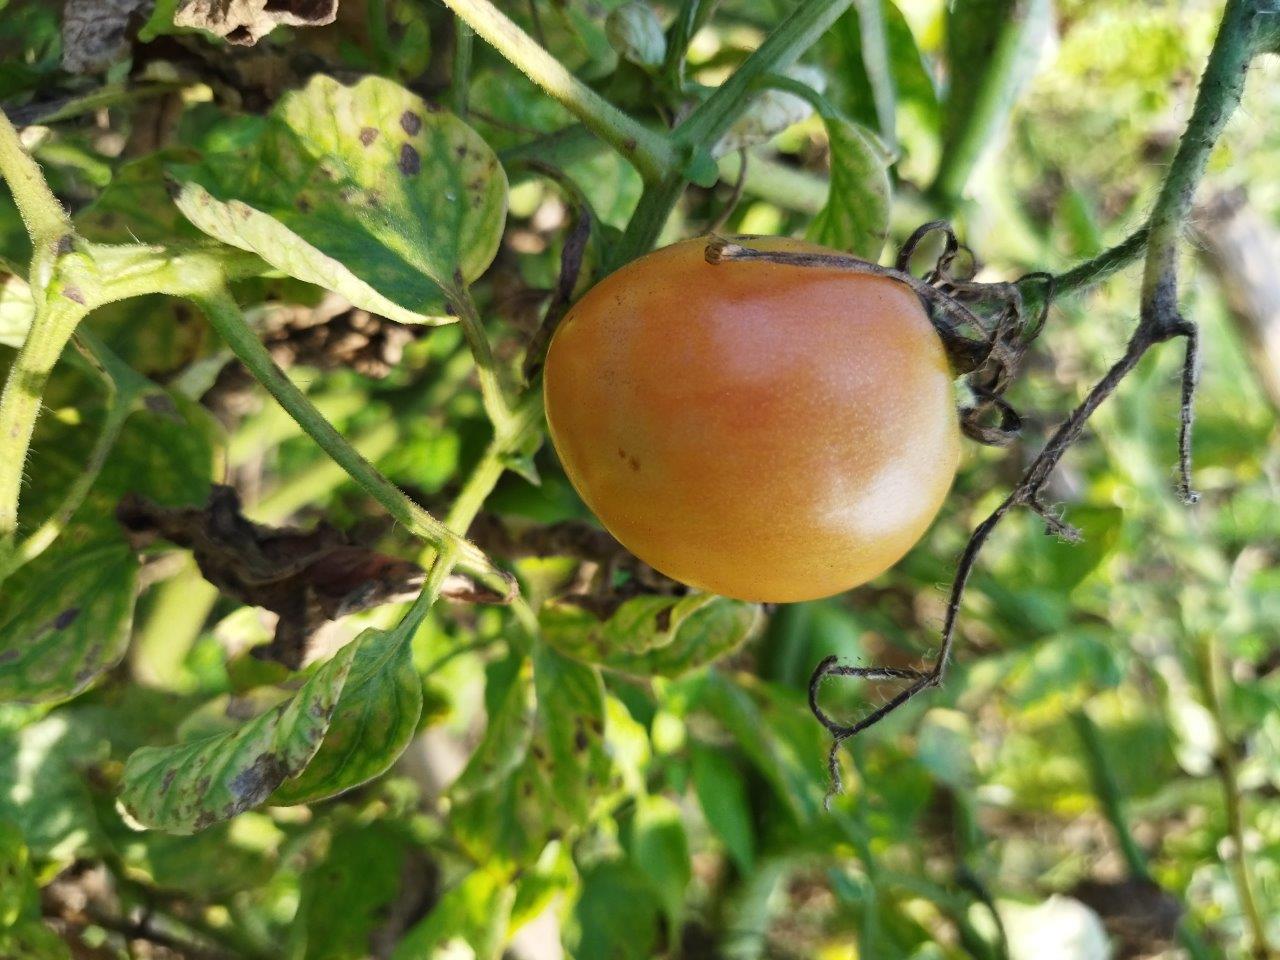
Maturity: Mature